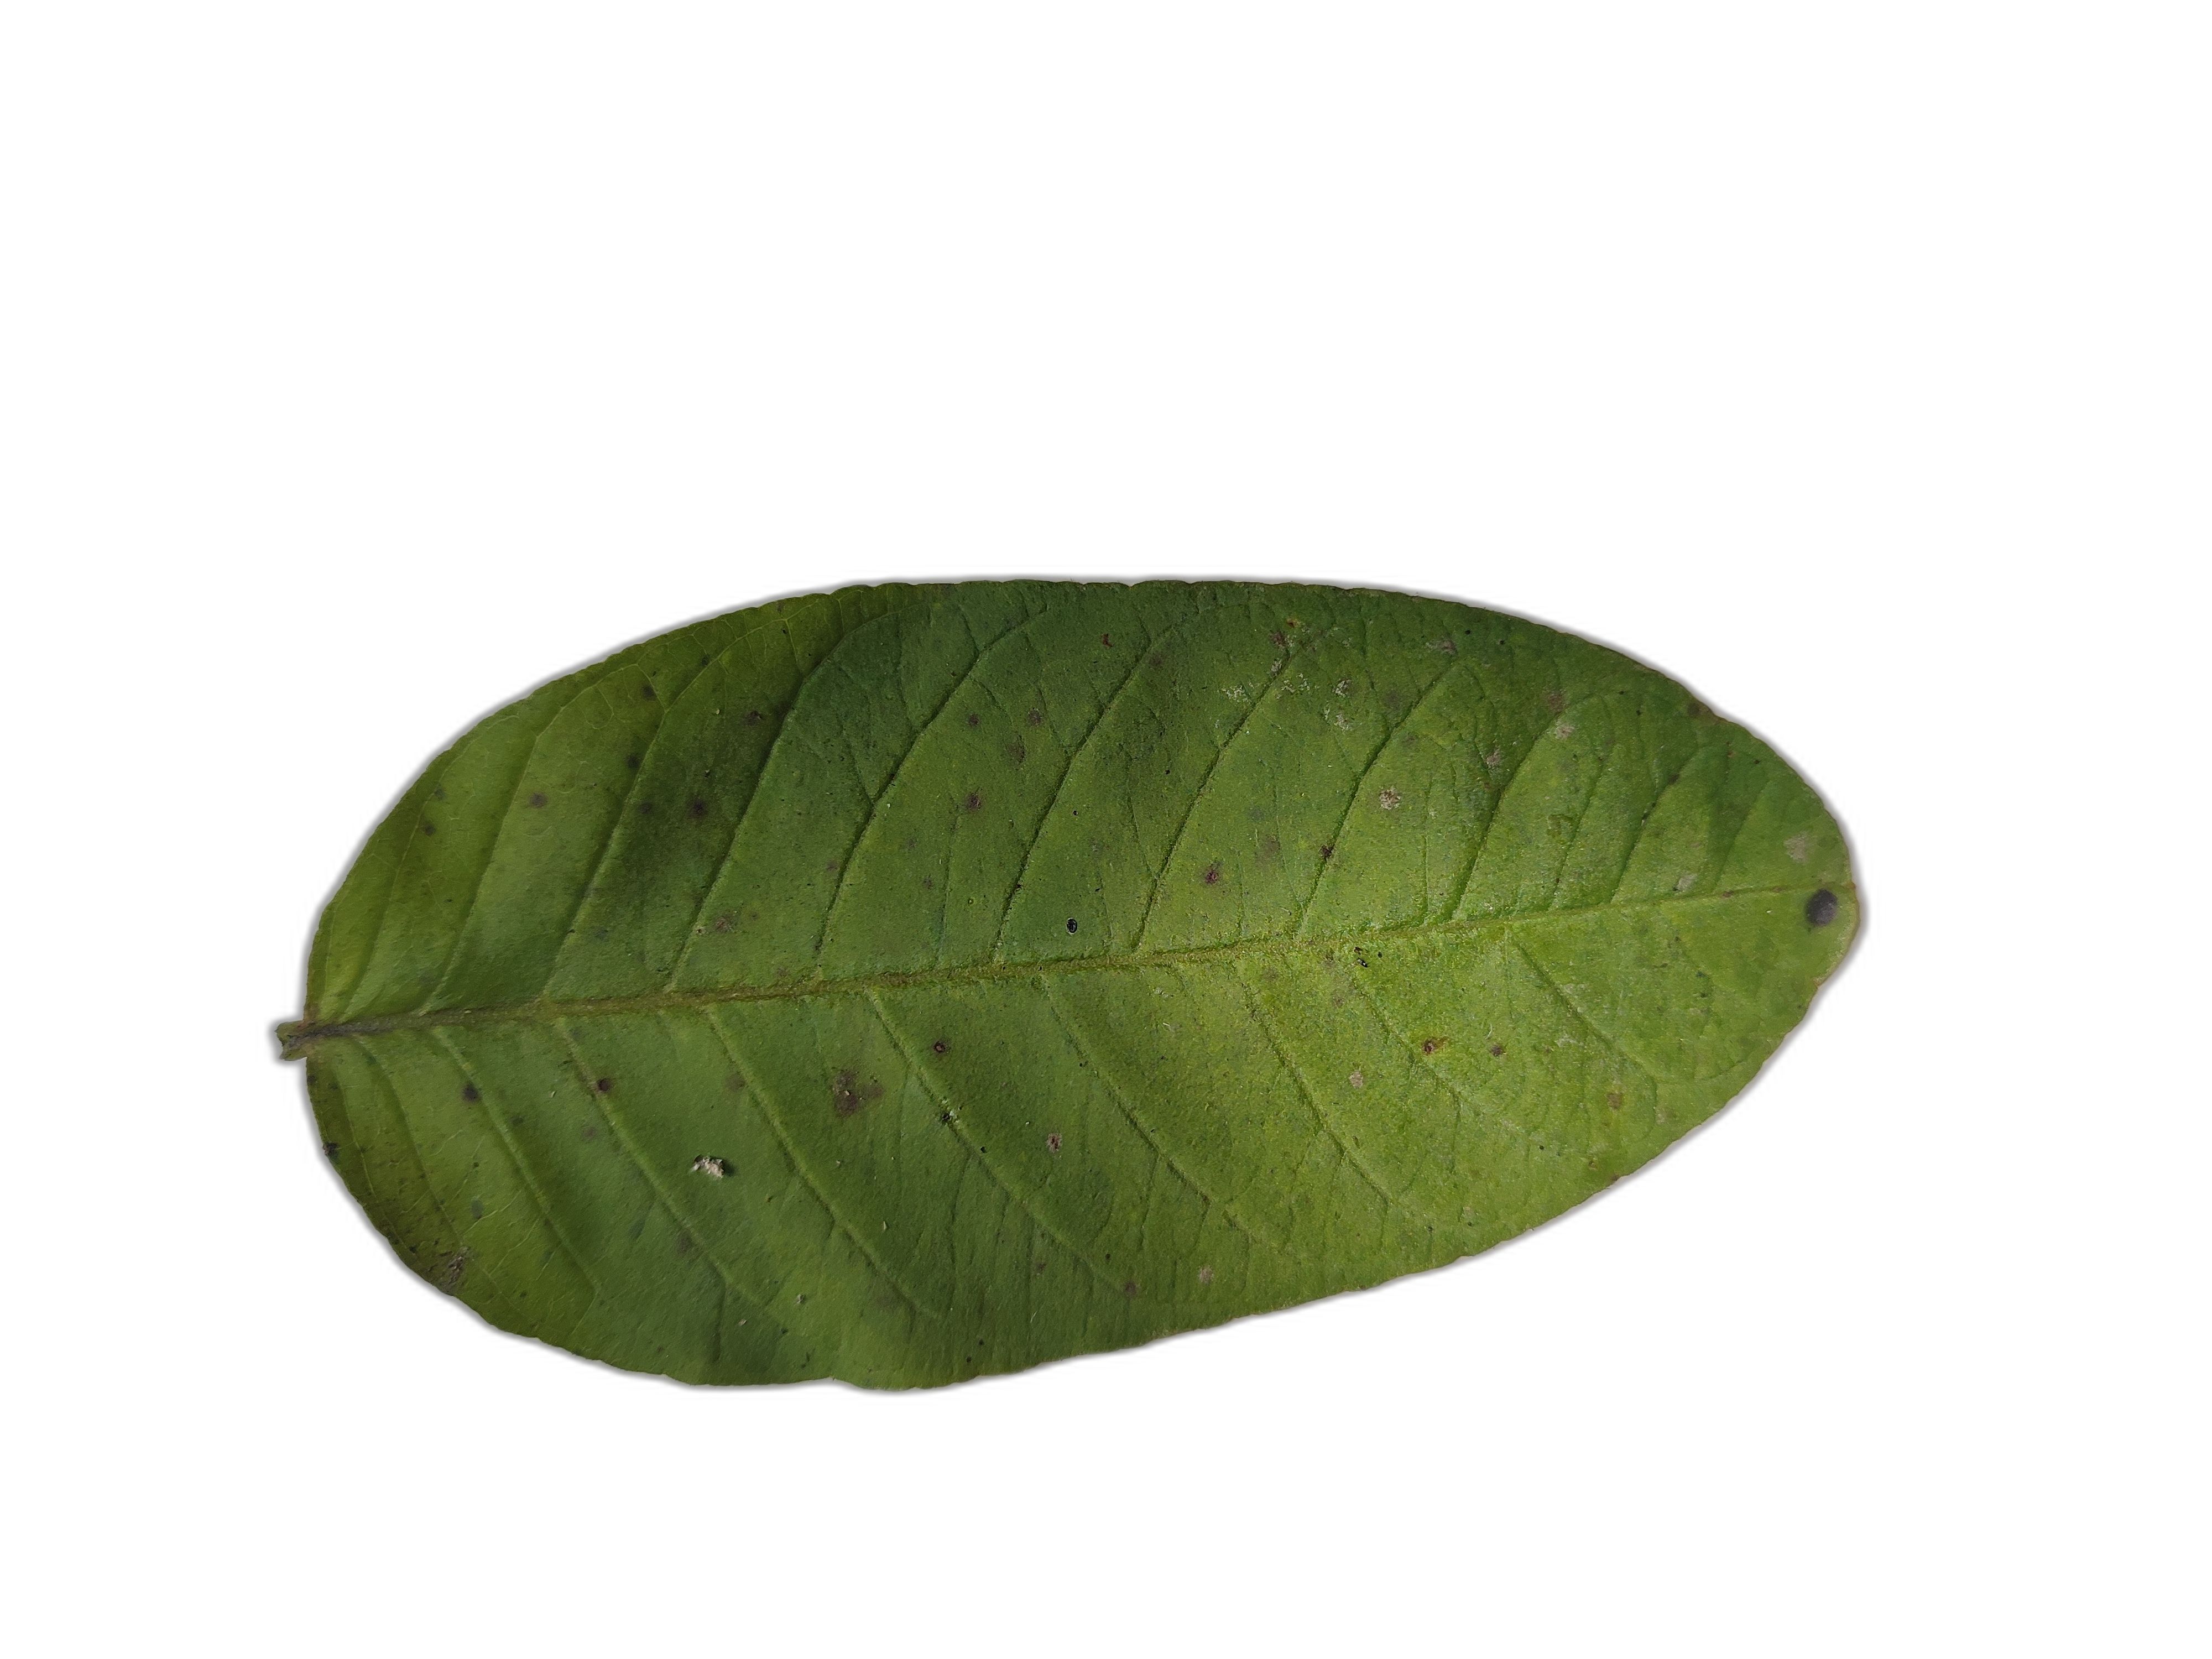
Plant part: leaf
Disease: Dot